Sinheungsa

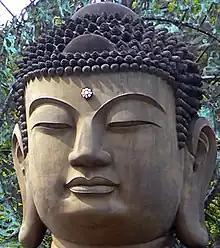
Tongil Daebul closeup showing center forehead adornment, half closed eyes and slight smile

The Great Unification Buddha, a 14.6-meter/48-foot, 108 ton gilt-bronze Buddha statue, called "Tongil Daebul", sits atop a 4.3-meter/15-foot high pedestal, of the same material, making the total height 18.9-meter/62-foot, excluding the lightning rod and nimbus.